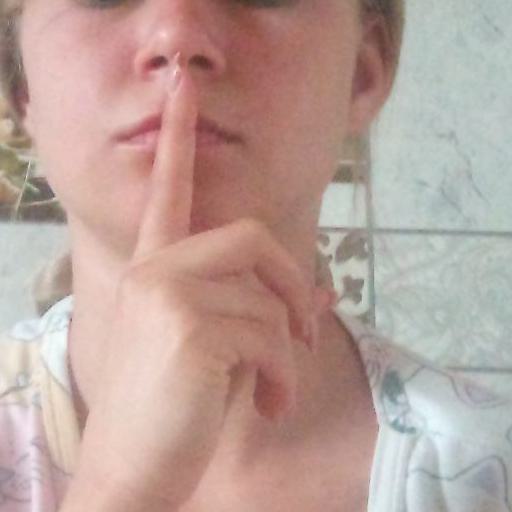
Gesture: mute